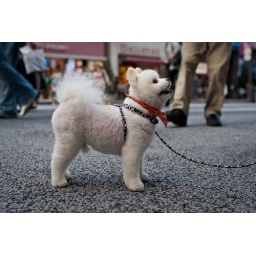
the puppy we've met walking in Ginza